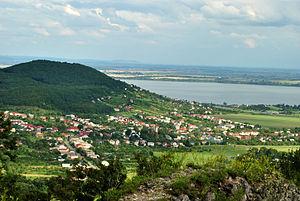
Vinné est un village de Slovaquie situé dans la région de Košice.